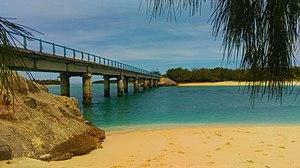
image
Ouvéa est un atoll de la mer de Corail, le plus septentrional de l'archipel des îles Loyauté, au nord-est de la Grande Terre de la Nouvelle-Calédonie. Ouvéa est également une commune française dont le centre administratif et démographique est Fayaoué au centre de l'île. Peuplée par des populations kanak et polynésiennes, Ouvéa voit s'installer des missionnaires catholiques et protestants à partir de la seconde moitié du XIXᵉ siècle, mais elle ne devient pas colonie de peuplement. Elle a été le théâtre de la prise d'otages d'Ouvéa en 1988.